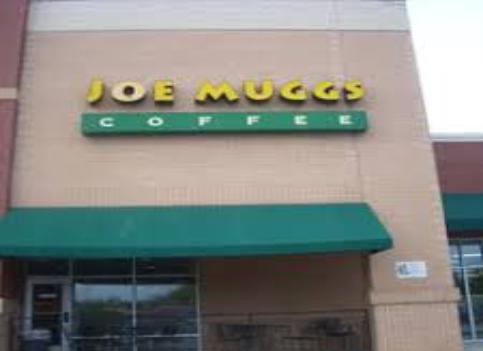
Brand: joe muggs
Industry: Food